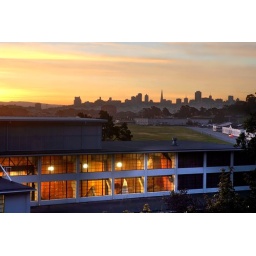
over the indoor rock climbing gym at the presidio / crissy field - san francisco, california